Kuala Lumpur

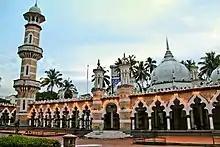

Bursa Malaysia, or the Malaysia Exchange, is based in the city and forms one of its core economic activities. As of 5 July 2013, the market capitalisation stood at US$505.67 billion.